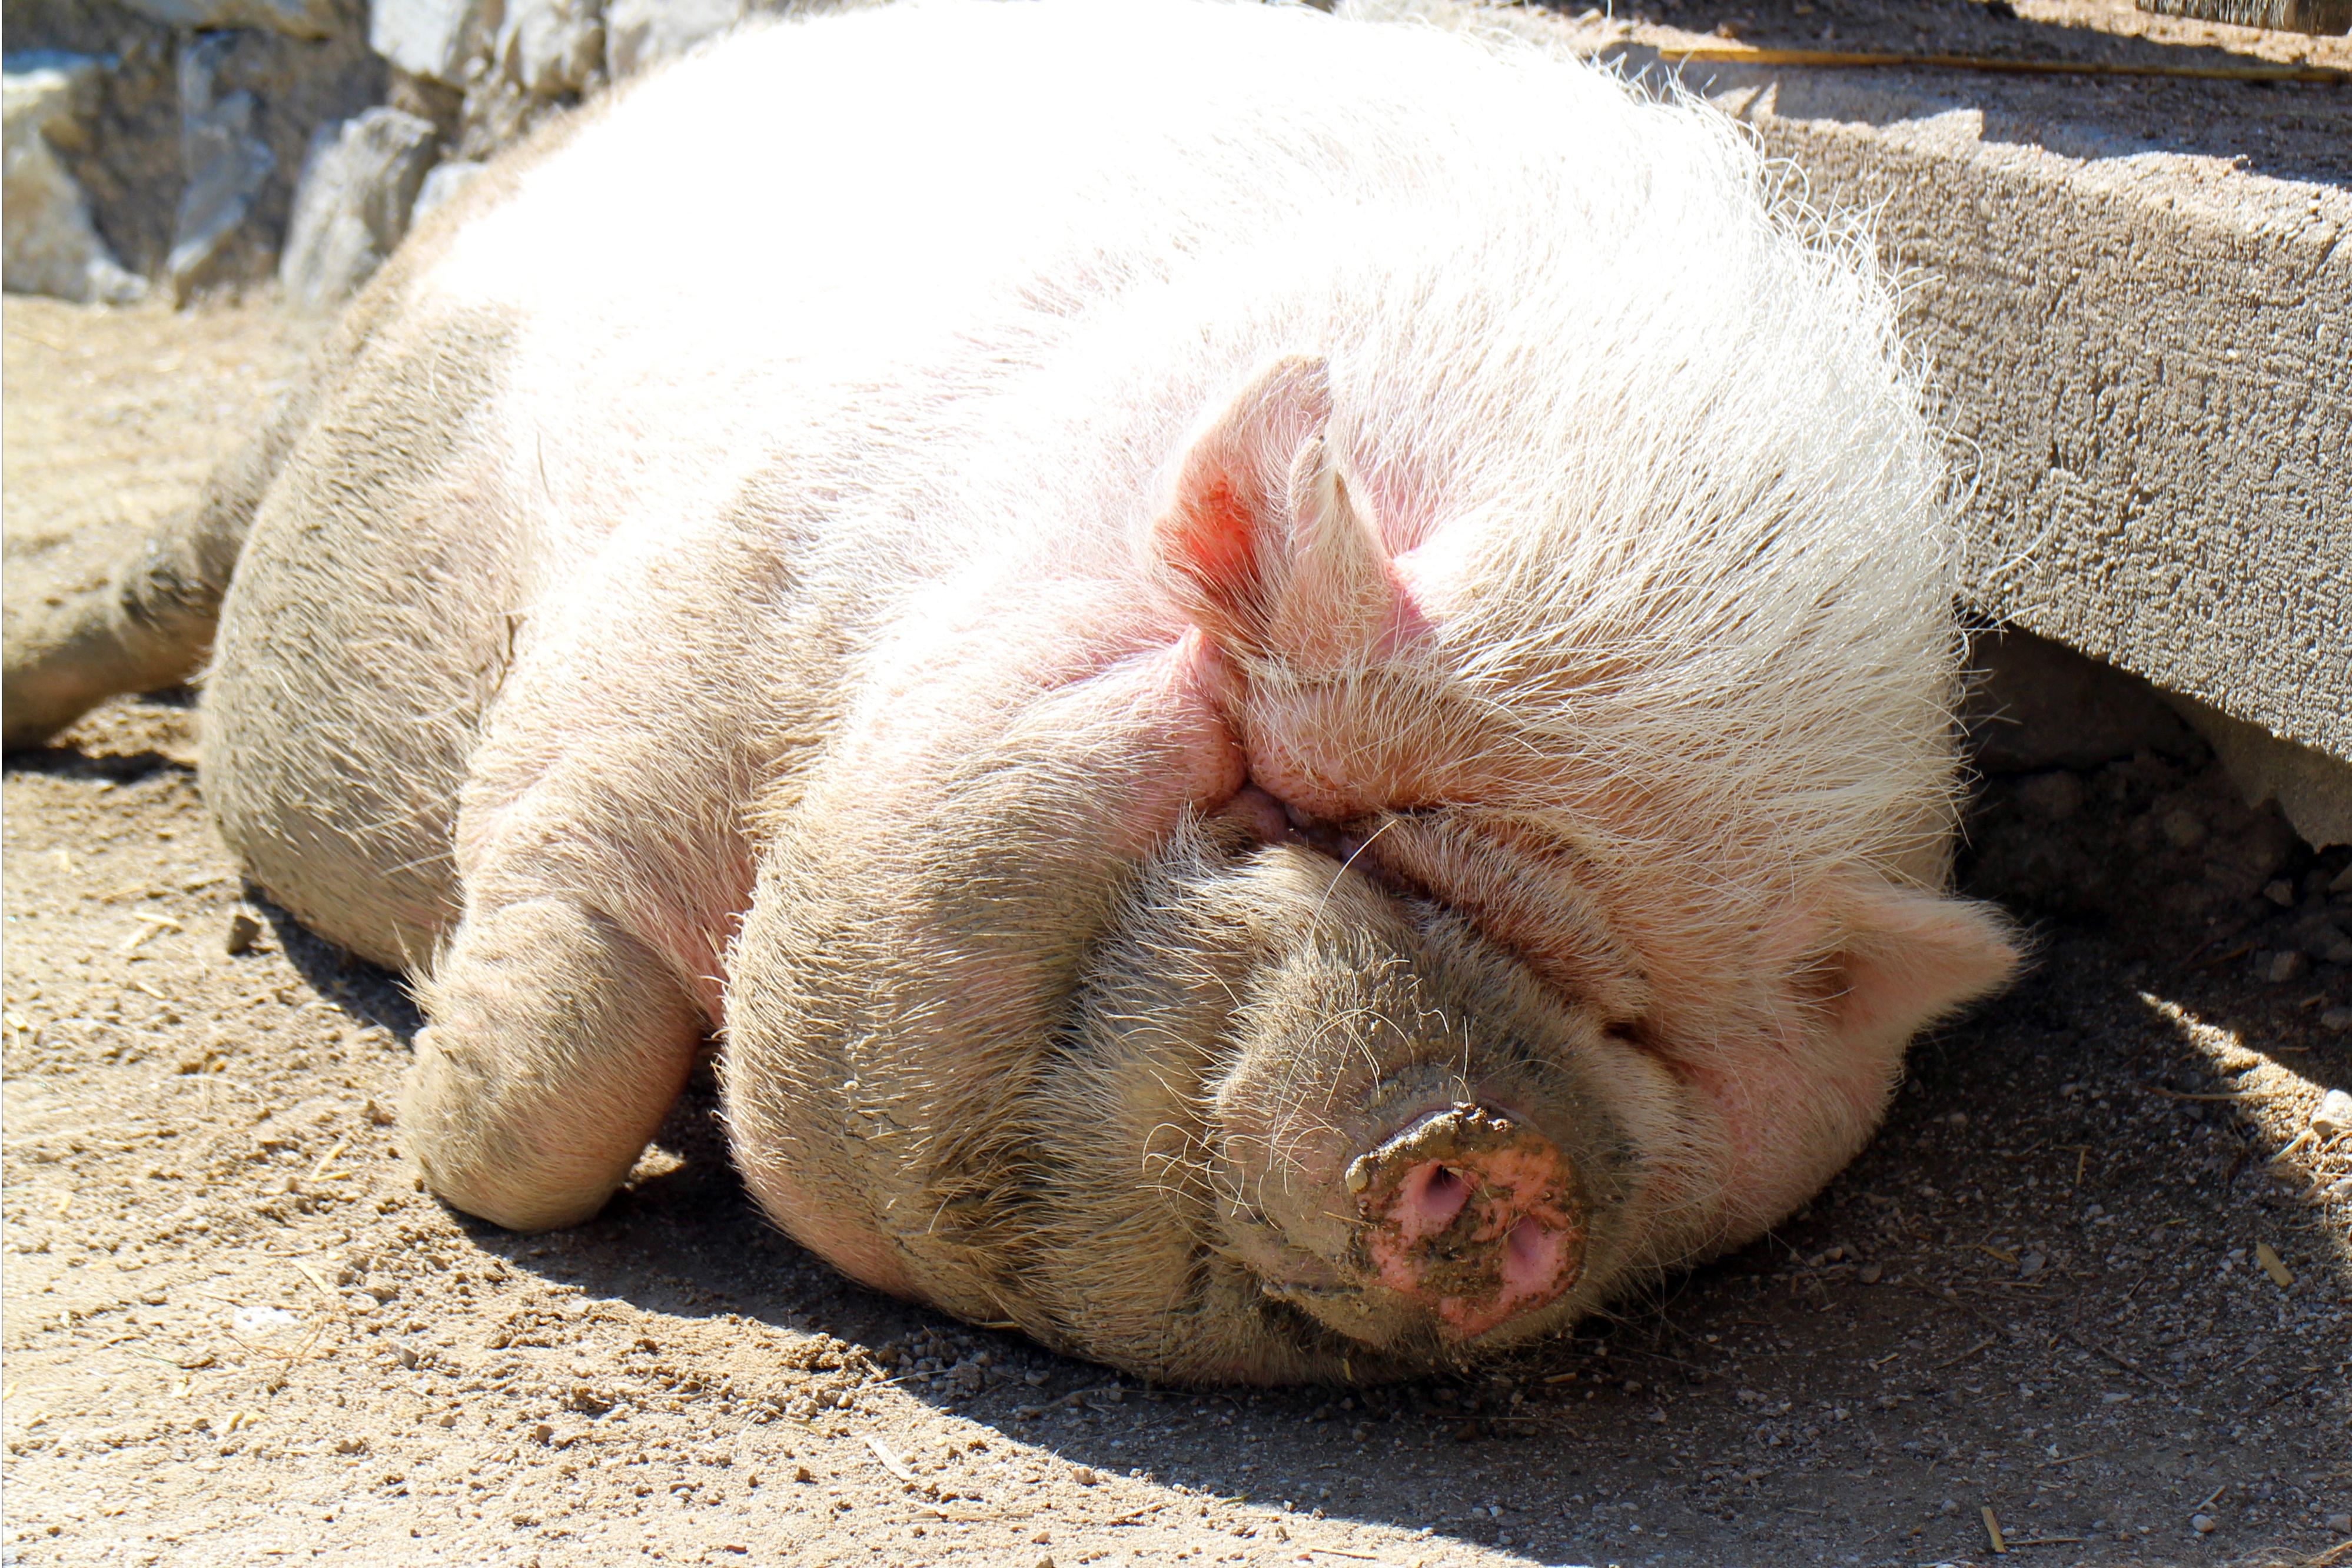
sun, animal, relax, mammal, rest, pink, face, lazy, relaxation, snout, head, vertebrate, pig, thick, relaxed, dozing, domestic pig, pot bellied pig, pig like mammal